Nick Greenwood

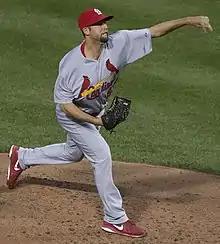
Greenwood with the St. Louis Cardinals

Nicholas Richard Greenwood (born September 28, 1987) is an American former professional baseball pitcher. He played in Major League Baseball (MLB) for the St. Louis Cardinals.